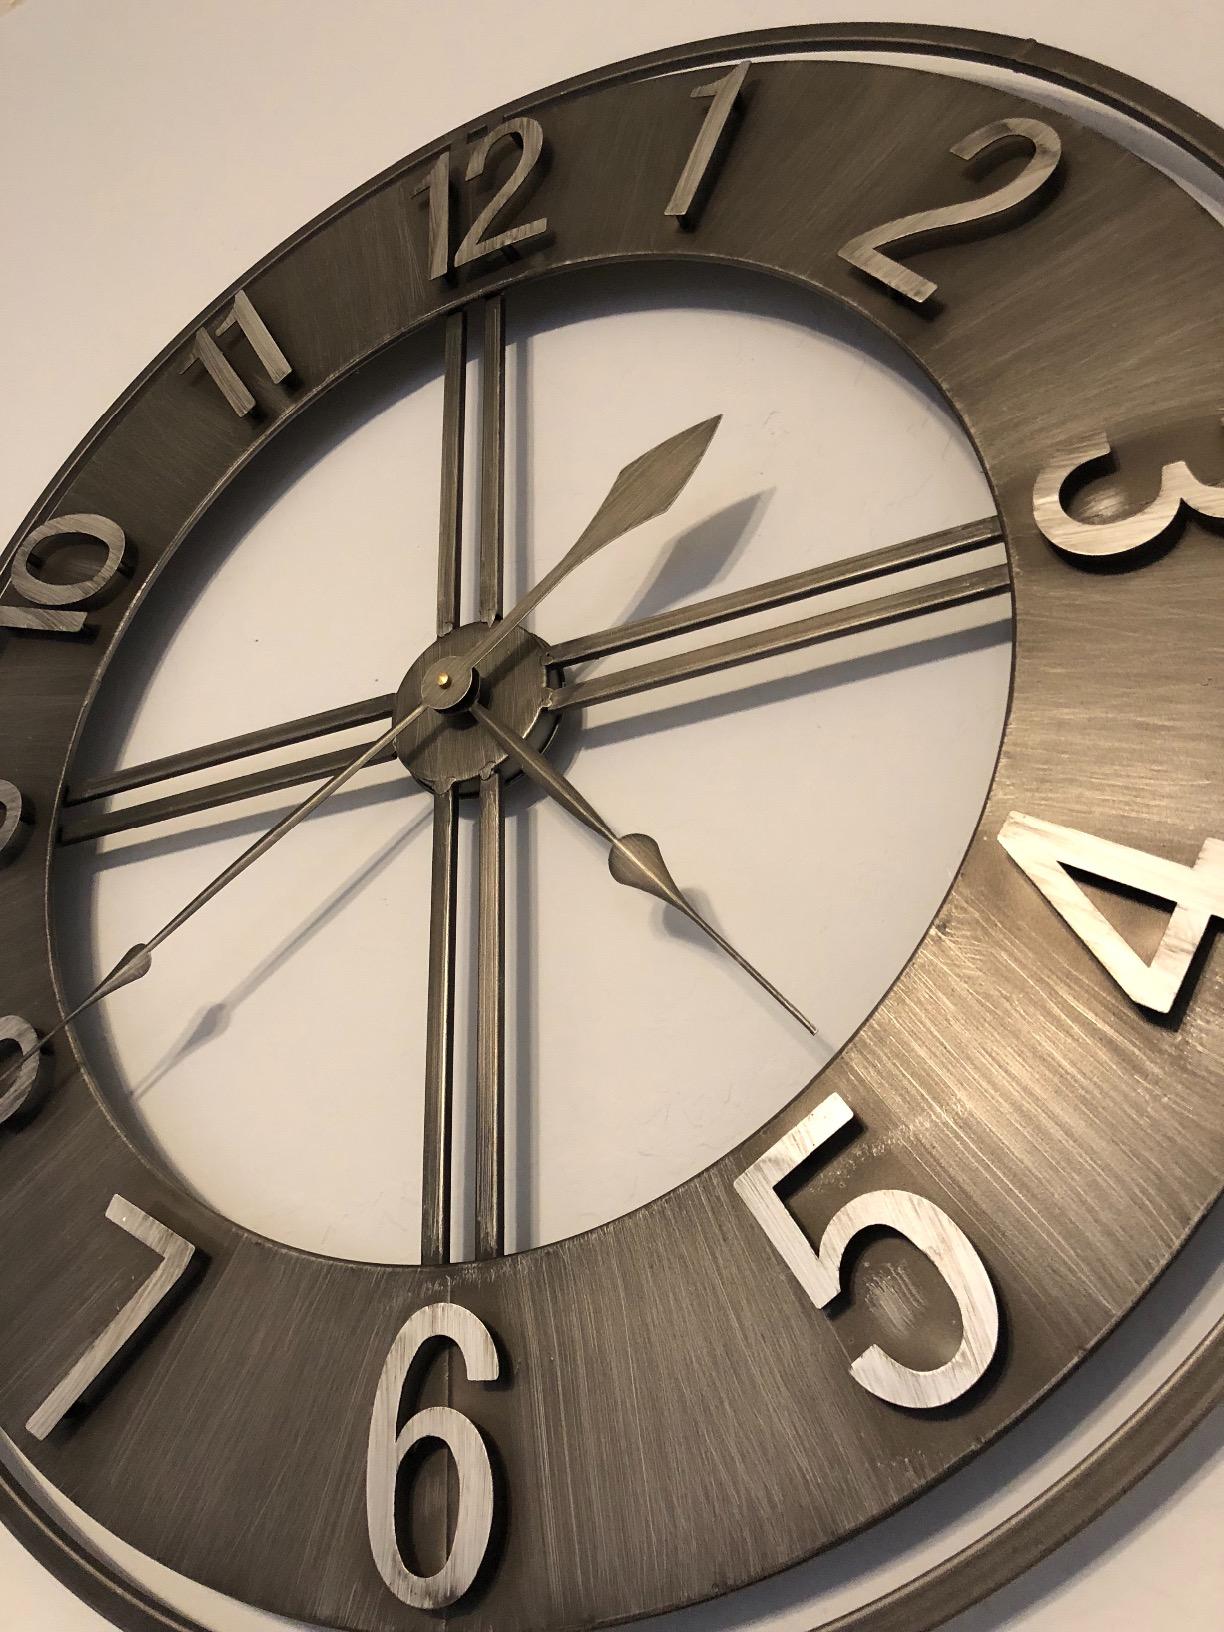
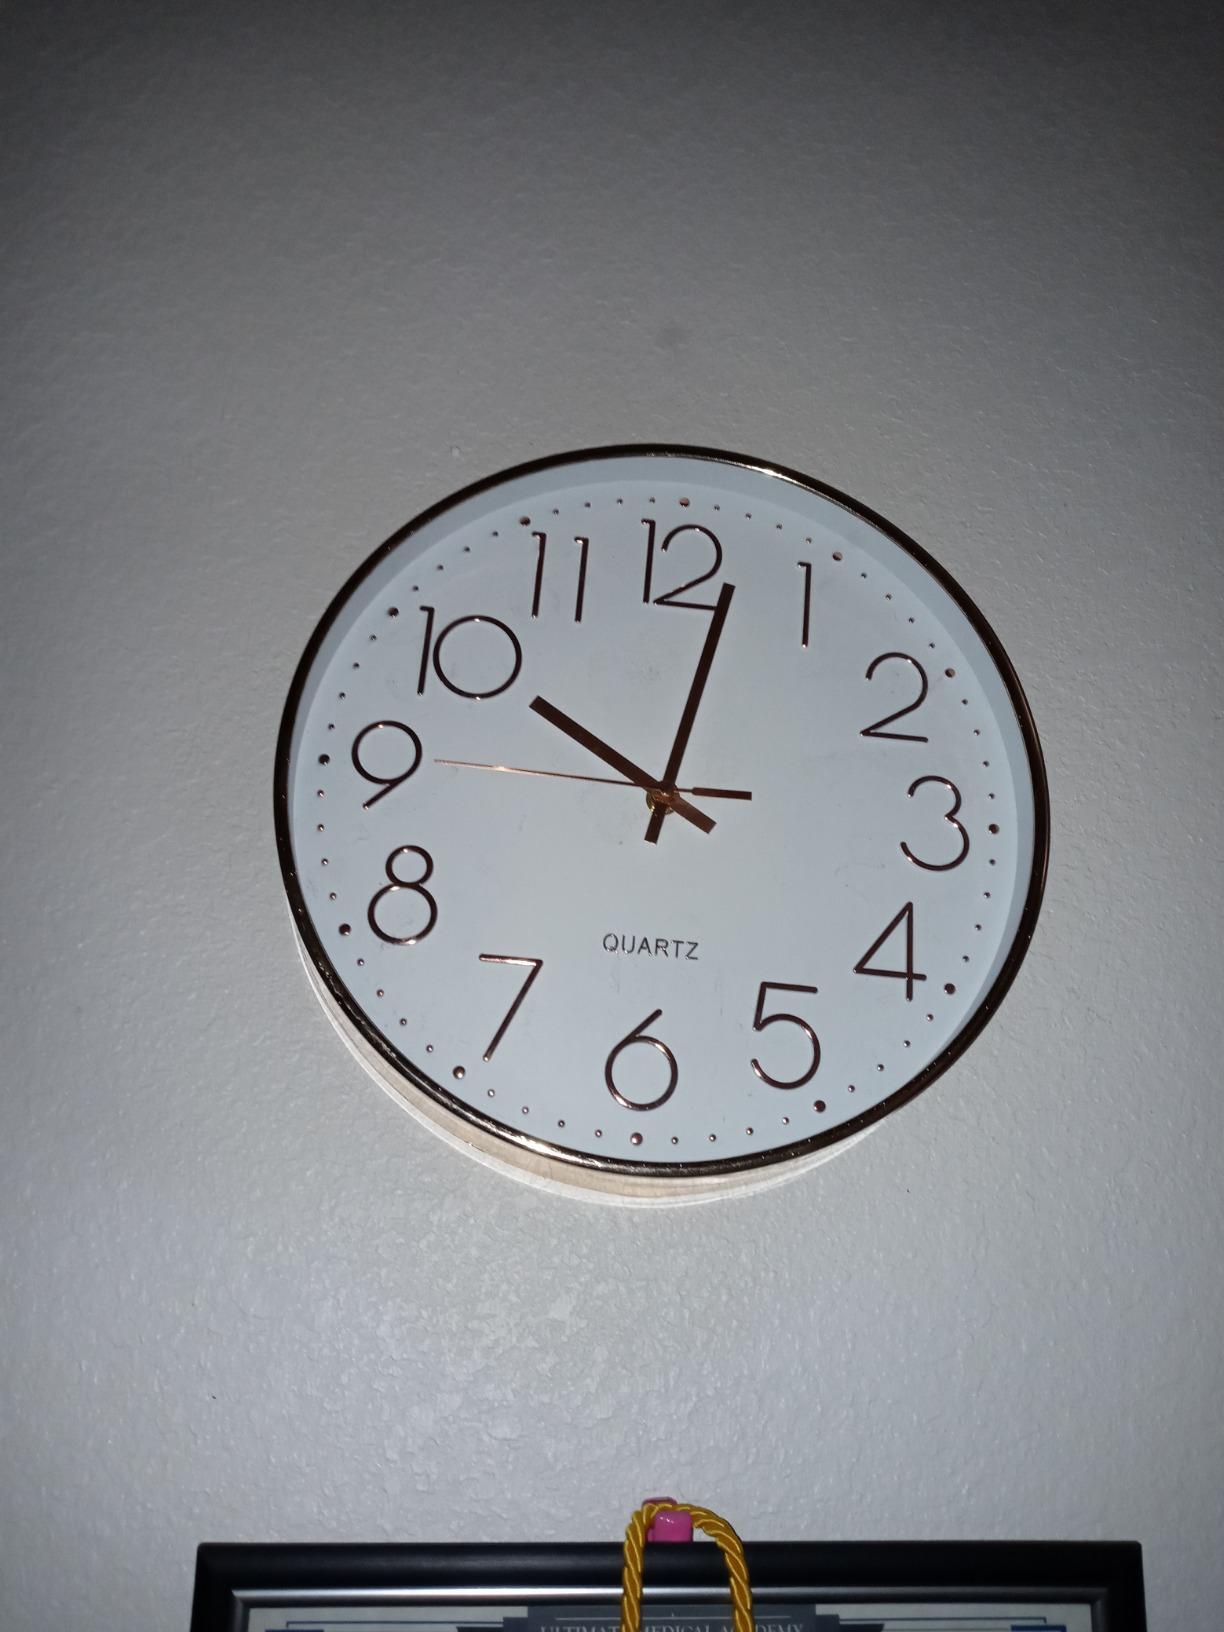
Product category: clock
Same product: no